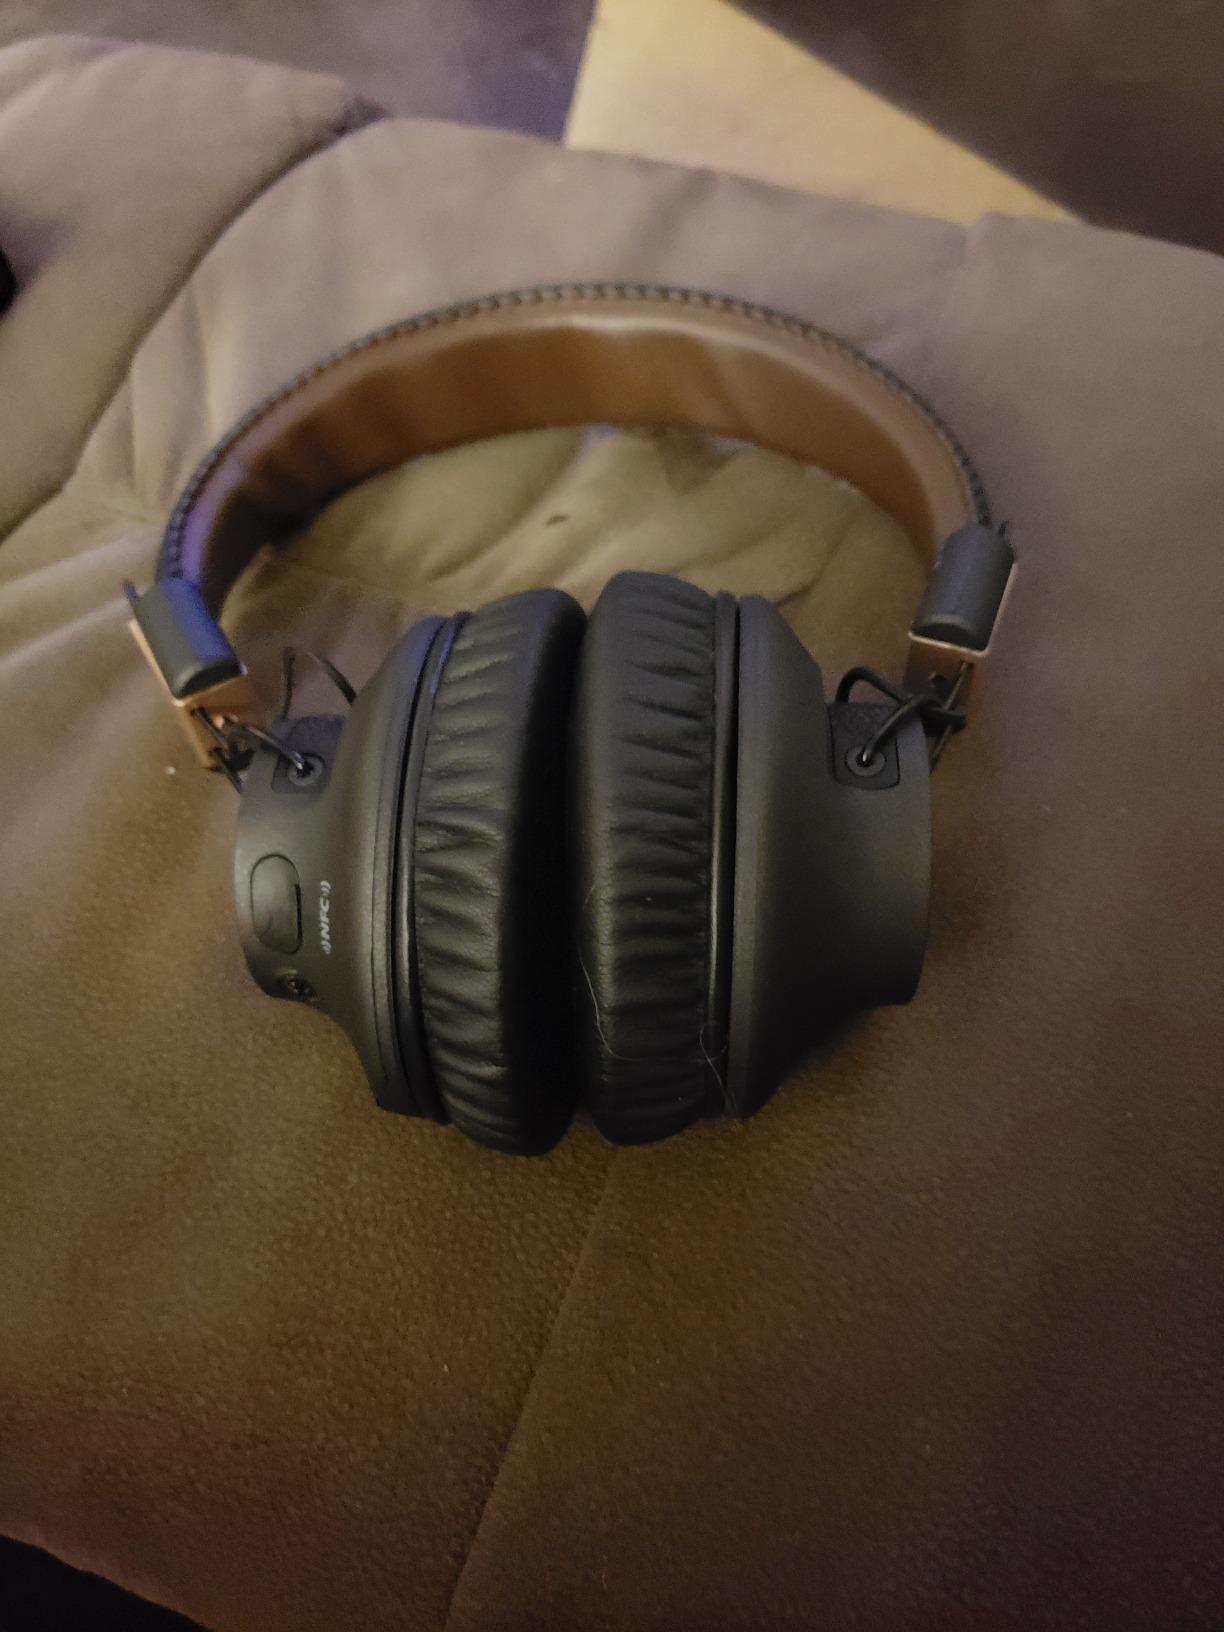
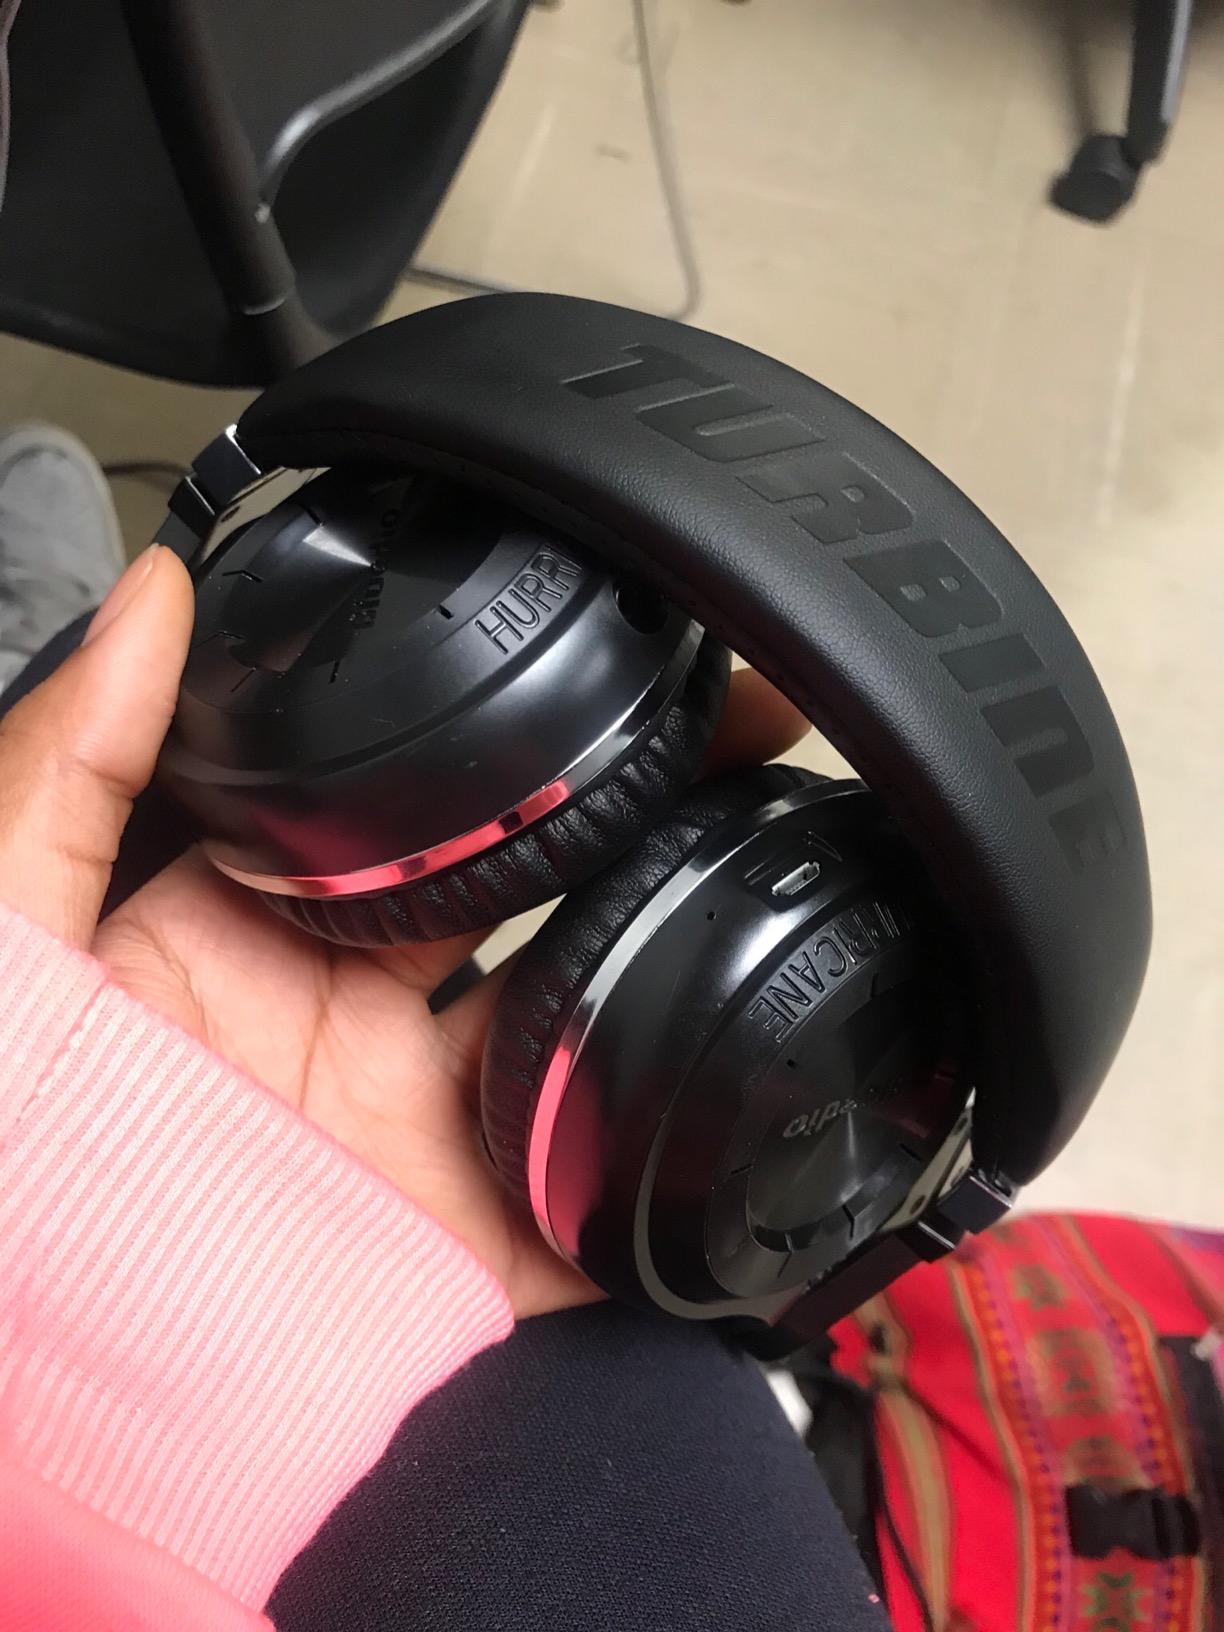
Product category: headphones
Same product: no